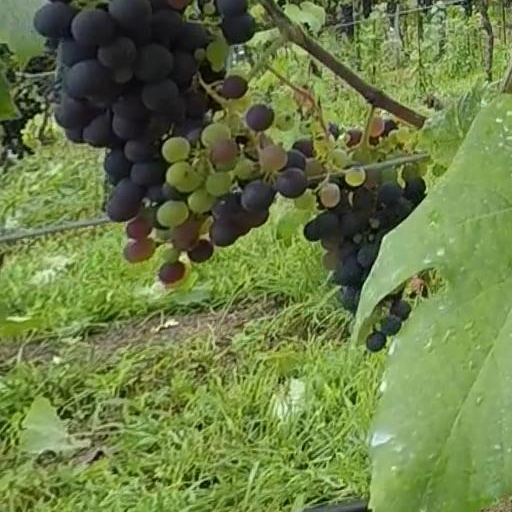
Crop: grape